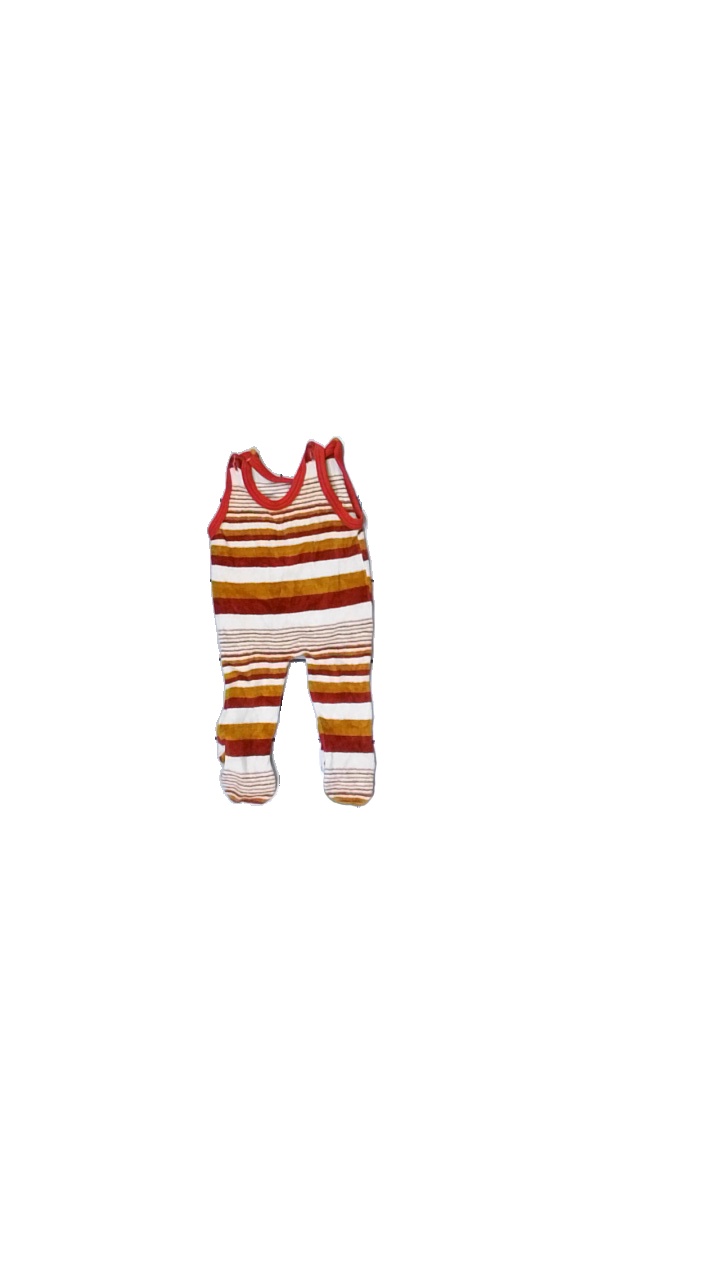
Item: Dress (Children)
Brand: Missing
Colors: Yellow, Red, White
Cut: Regular
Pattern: Striped
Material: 100% Cotton
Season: All
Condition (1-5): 3
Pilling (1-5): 5
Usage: Reuse
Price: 50-100